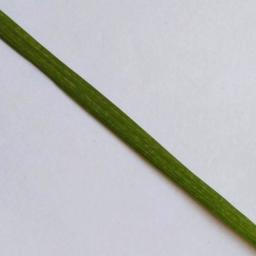
Label: Rice___Healthy